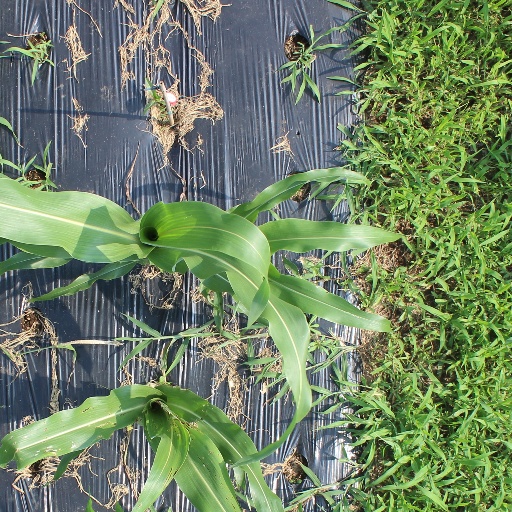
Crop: sorghum